Harry Arndt

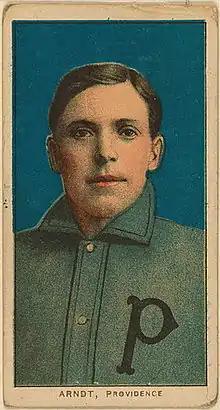
Harry Arndt in 1910

Harry John Arndt (February 12, 1879 – March 25, 1921) was a Major League Baseball (MLB) second baseman. He was born on February 12, 1879, in South Bend, Indiana. He played four seasons, with the Detroit Tigers, Baltimore Orioles, and St. Louis Cardinals. Arndt played in 271 games with 244 hits in 985 at bats. He had a .248 average with six home runs and 99 runs batted in. Arndt died on March 25, 1921, in his home town of South Bend.